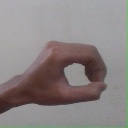
अक्षर: औ